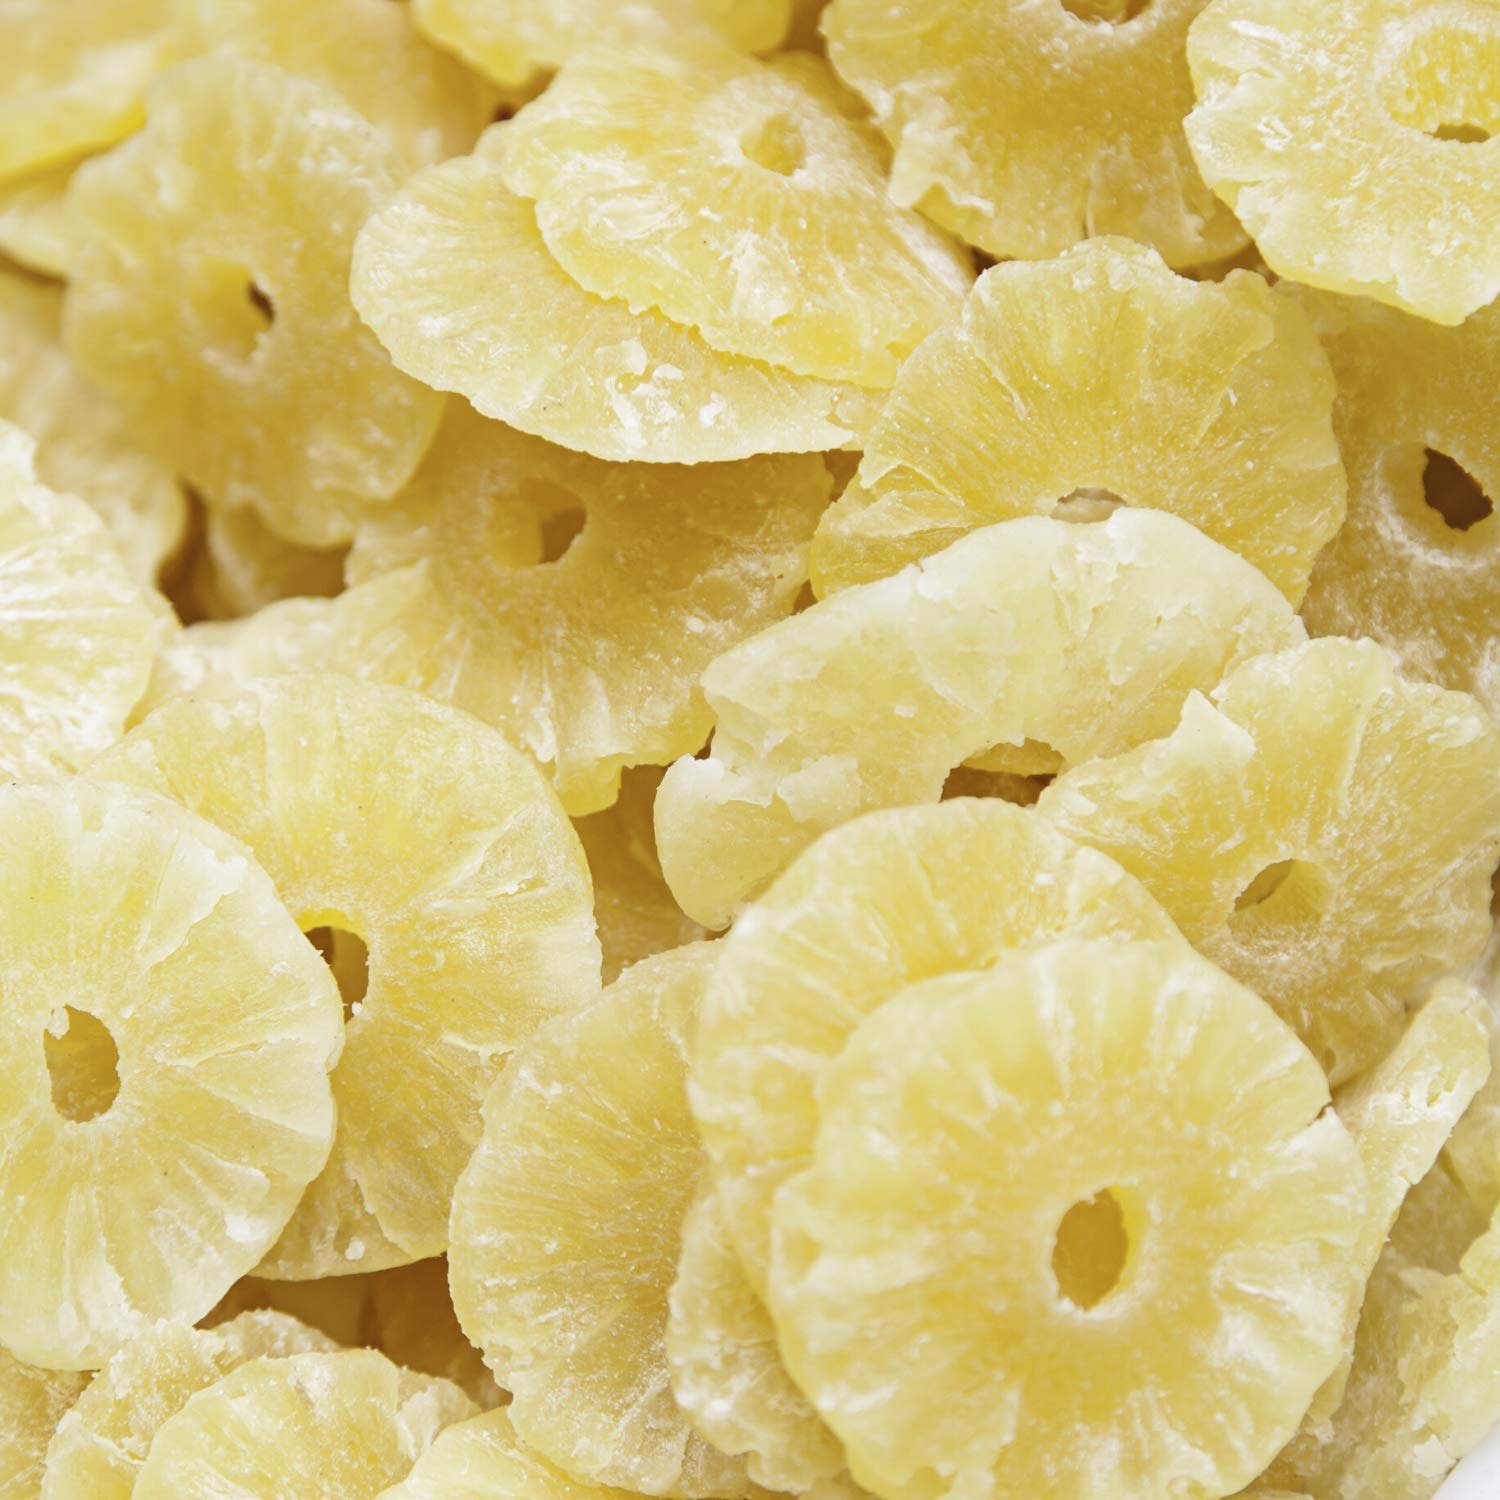
Item Name: Dried Pineapple Rings by Its Delish, Bulk Kosher | Delicious Dried Candied Pineapple Fruit (8 Oz)
Bullet Point 1: PREMIUM Delicious Sweetened Sliced Pineapple Rings
Bullet Point 2: VALUE SIZE One, Two, Three, Four, Five & Ten pounds as well as 8Oz & 12 Oz bulk bag Its Delish brand
Bullet Point 3: YUMMY! Savor the sweetly special taste of summer all year long with these delicious dried fruit
Bullet Point 4: GREAT for cooking, baking and snacking, chewy & sweet
Bullet Point 5: QUALITY Certified Kosher OU Packaged in the USA Non-GMO
Product Description: Delicious and fresh dried sliced pineapple rings. This is made from natural pineapple fruit and prepared to be a truly delightful treat. Their eye-catching appearance adds the finishing touch to any party table. Get some of these as well as some of our other dried fruit and party items.<p></p>It’s Delish! founded in 1992 located in North Hollywood, California is a gourmet manufacturer producing a wide variety of candy, chocolate, nuts, dried fruit, and spices. See for yourself why so many people choose It’s Delish! over similar brands. Like our motto, "gourmet food without the gourmet price", we offer the highest quality products at the lowest prices. <p></p> It’s Delish! prides itself on the four pillars that are at the foundation of everything we do. Innovation Quality Value Service
Value: 8.0
Unit: Ounce

Price: 10.99